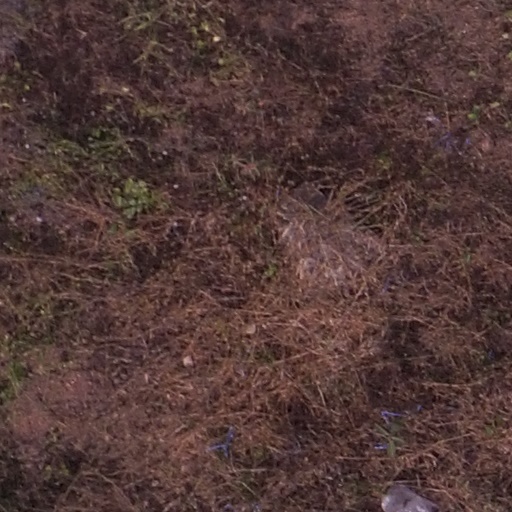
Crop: maize; corn